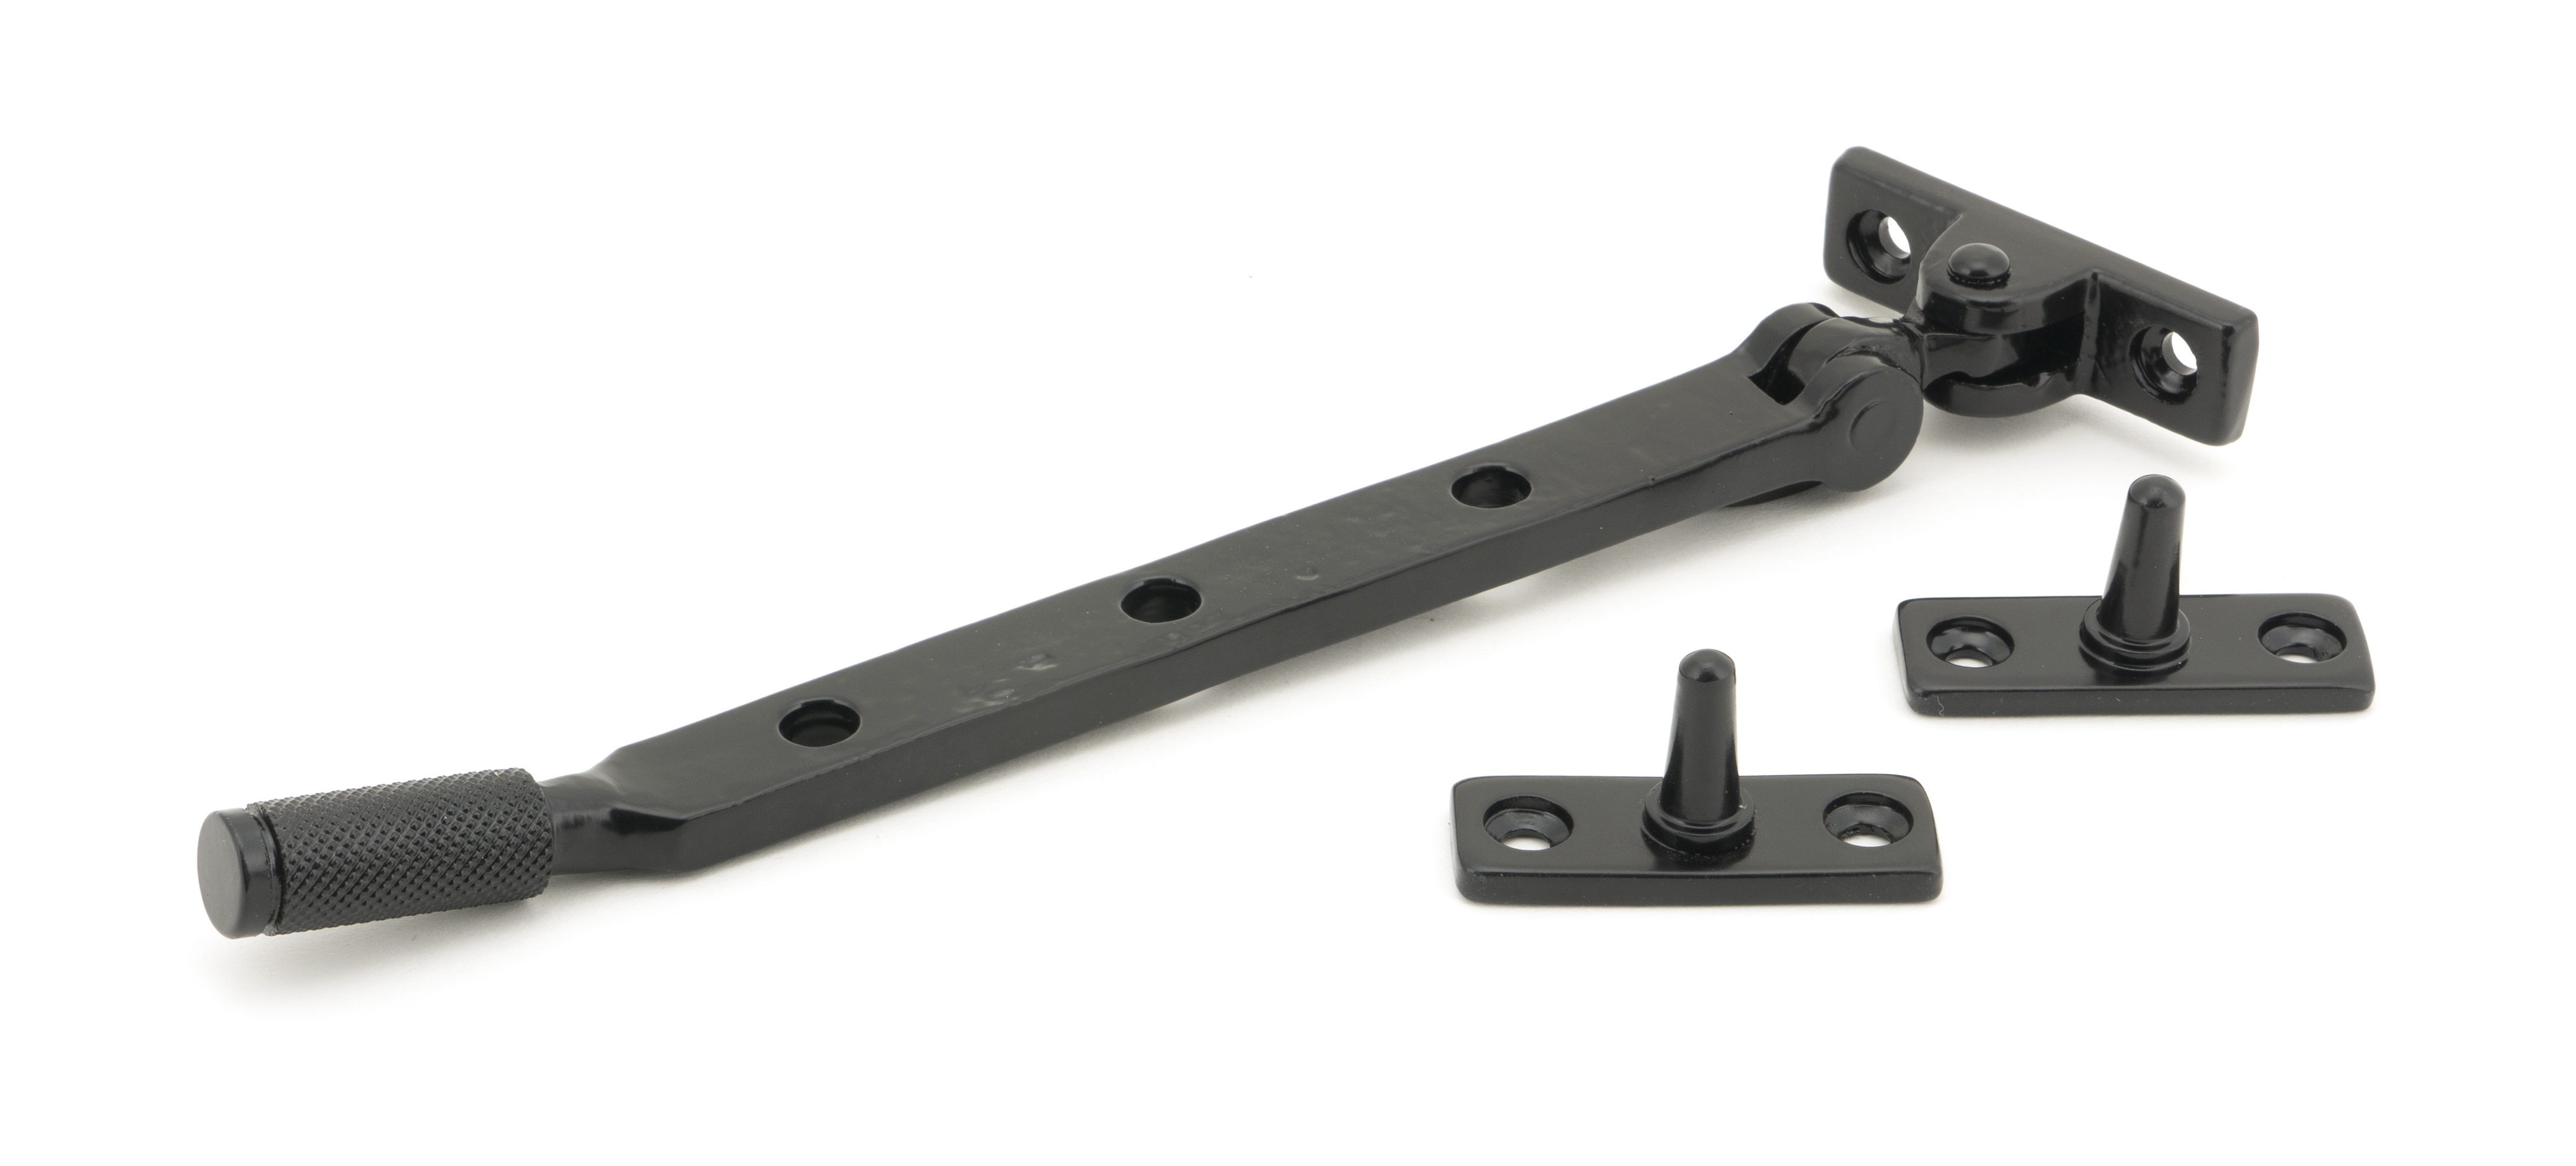
Black 8" Brompton Stay
The Brompton suite is our most contemporary design to date and features a textured, knurled surface. The industrial styling of the diamond pattern creates a modern range of products that can be used consistently throughout a property.
Brand: From The Anvil
Category: Hardware > Building Materials > Window Hardware > Window Frames > Casement Window Frames